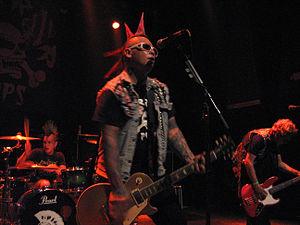
Left Alone est un groupe de punk rock et street punk américain, originaire de Wilmington, en Californie.